Spring Weekend

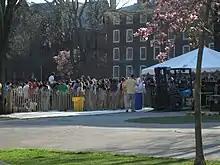
Spring Weekend 2007

Noted guests in the 2000s include Wyclef Jean (2000), Ben Folds (2005), M.I.A. (2008), Vampire Weekend (2008), and Nas (2009). Headliners in the 2010s included Snoop Dogg (2010), Childish Gambino (2012), Kendrick Lamar (2013), Chance the Rapper (2014), Modest Mouse (2015), Mac DeMarco (2016), Young Thug (2017), and Mitski (2019). In 2013, "The Brown Daily Herald" and other campus press outlets received an email from a user impersonating the Brown Concert Agency that included a fake lineup of artists including "The Sounds of Capitalism," Toro Y Moi, The Postal Service, and Grouper.